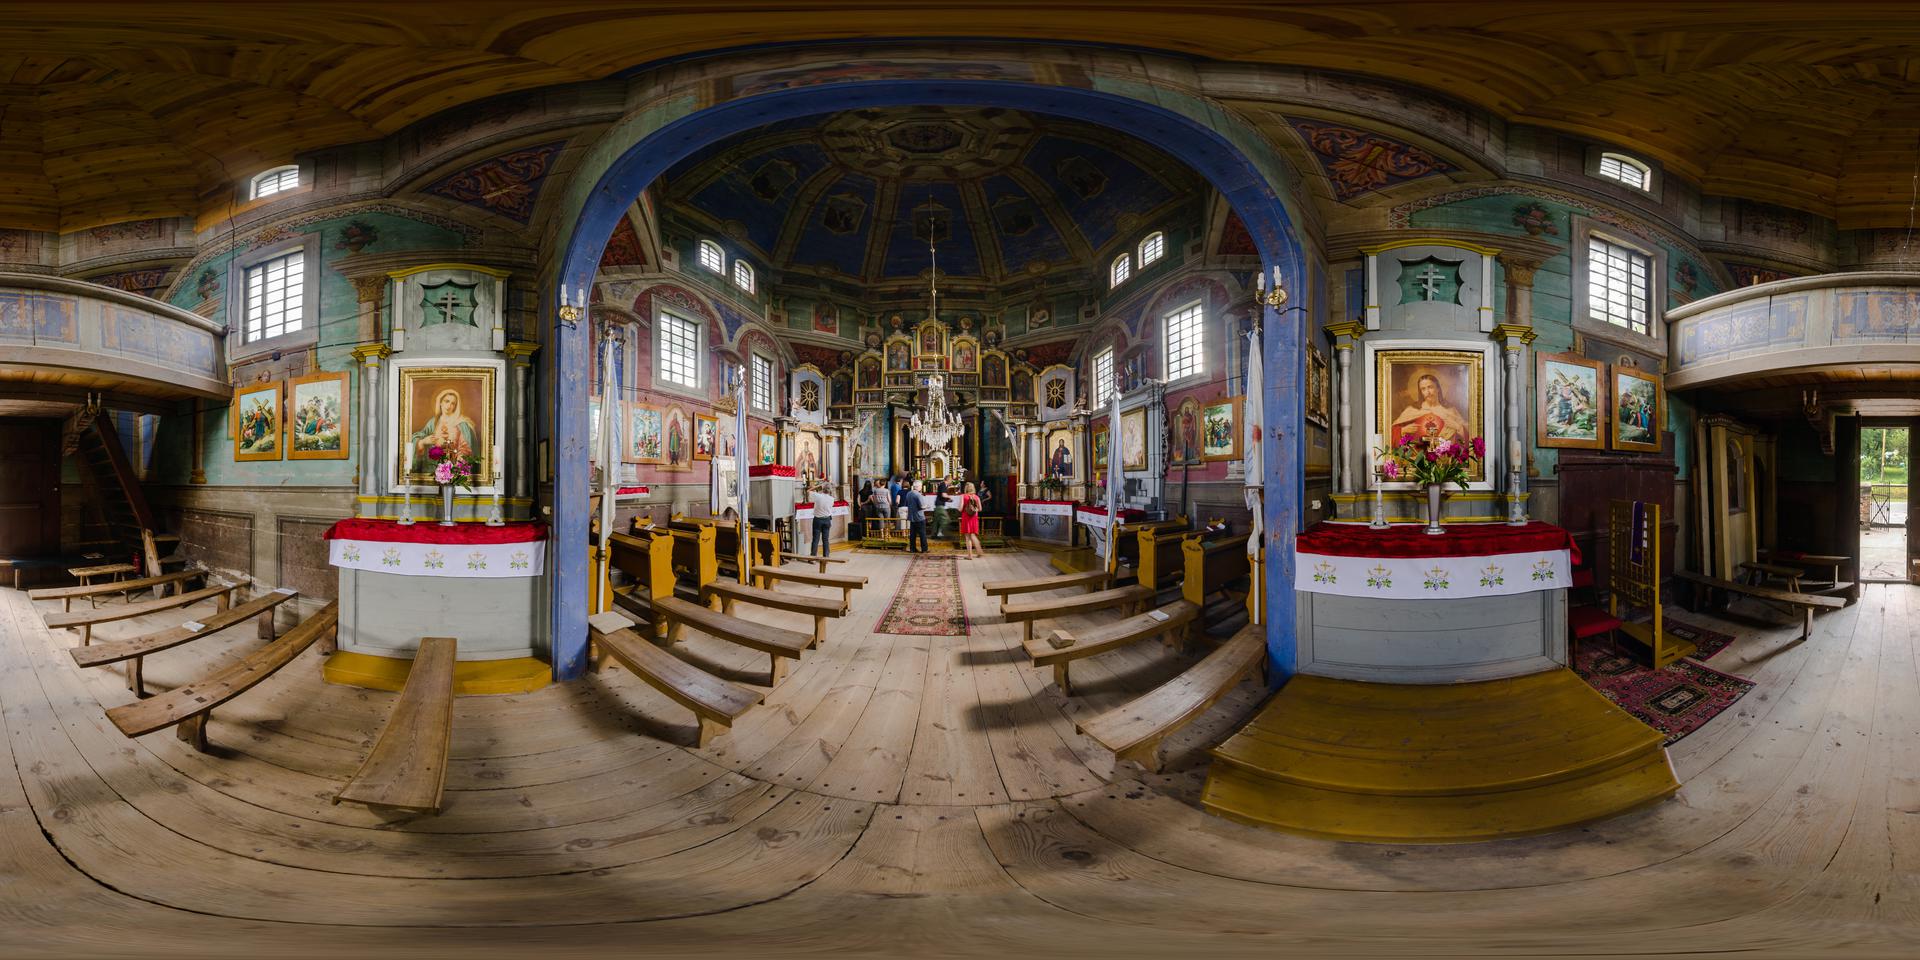
Referred object: The vase above the camera

Referred object: the ornate crystal chandelier